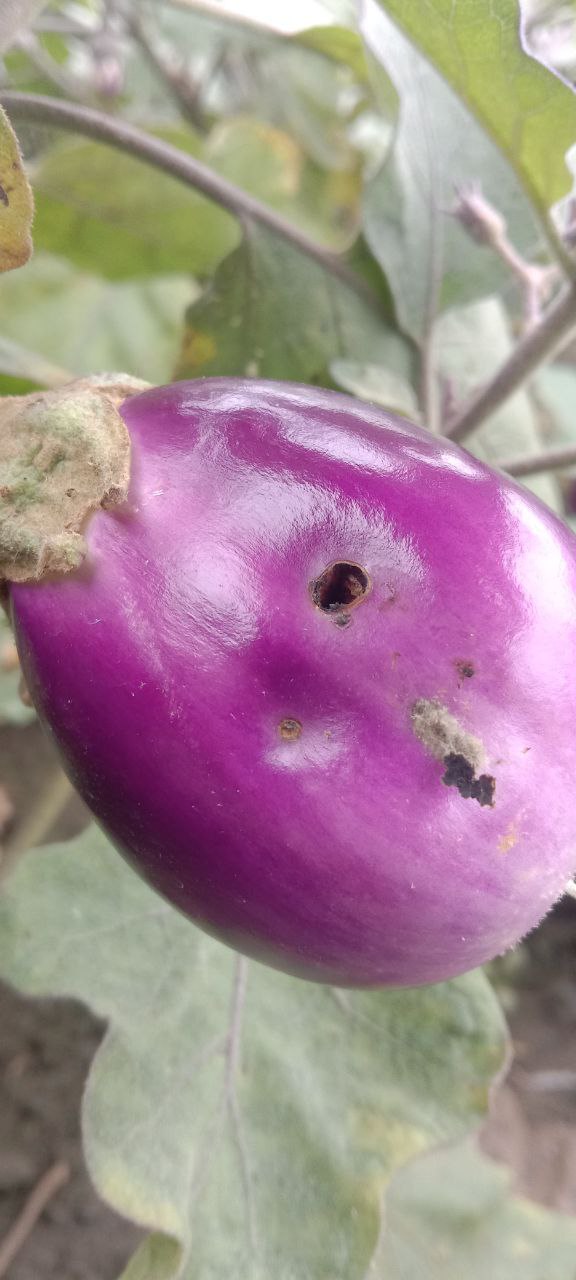
Label: Shoot and Fruit Borer